Ichneutica toroneura

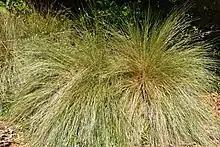
"Poa cita", a host species of "I. toroneura"

The adult male wingspan is between 29–36 mm and for the adult female the wingspan is between 29–33 mm. This species is similar in appearance to "I. unica" but can be distinguished by the uniform black vein markings, where as the markings are more patchy on the "I. unica" forewings. "I. toroneura" is also similar to "I. acontistis" but "I. toroneura" lacks the dark stripe from the base of the forewing that can be found on specimens of "I. acontistis" and the males of "I. toroneura" have longer pectinations on their antennae.